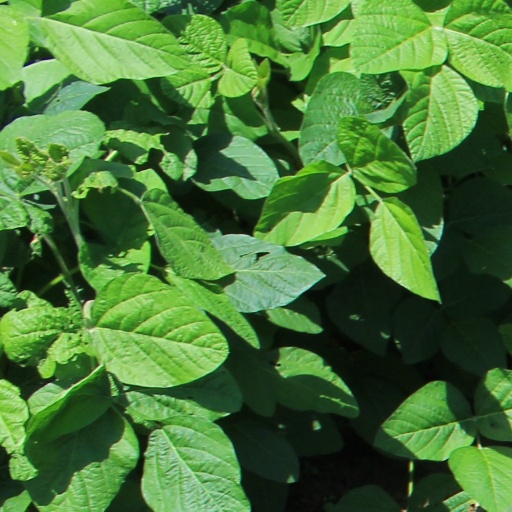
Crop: soybean